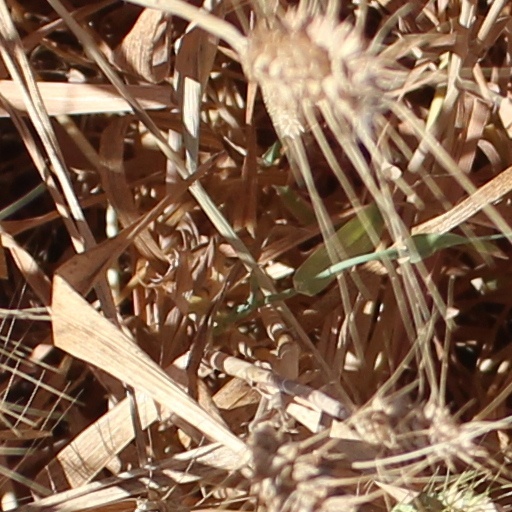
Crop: wheat